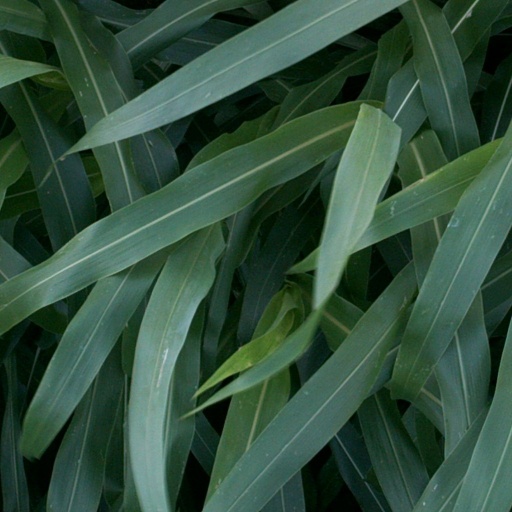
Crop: sorghum